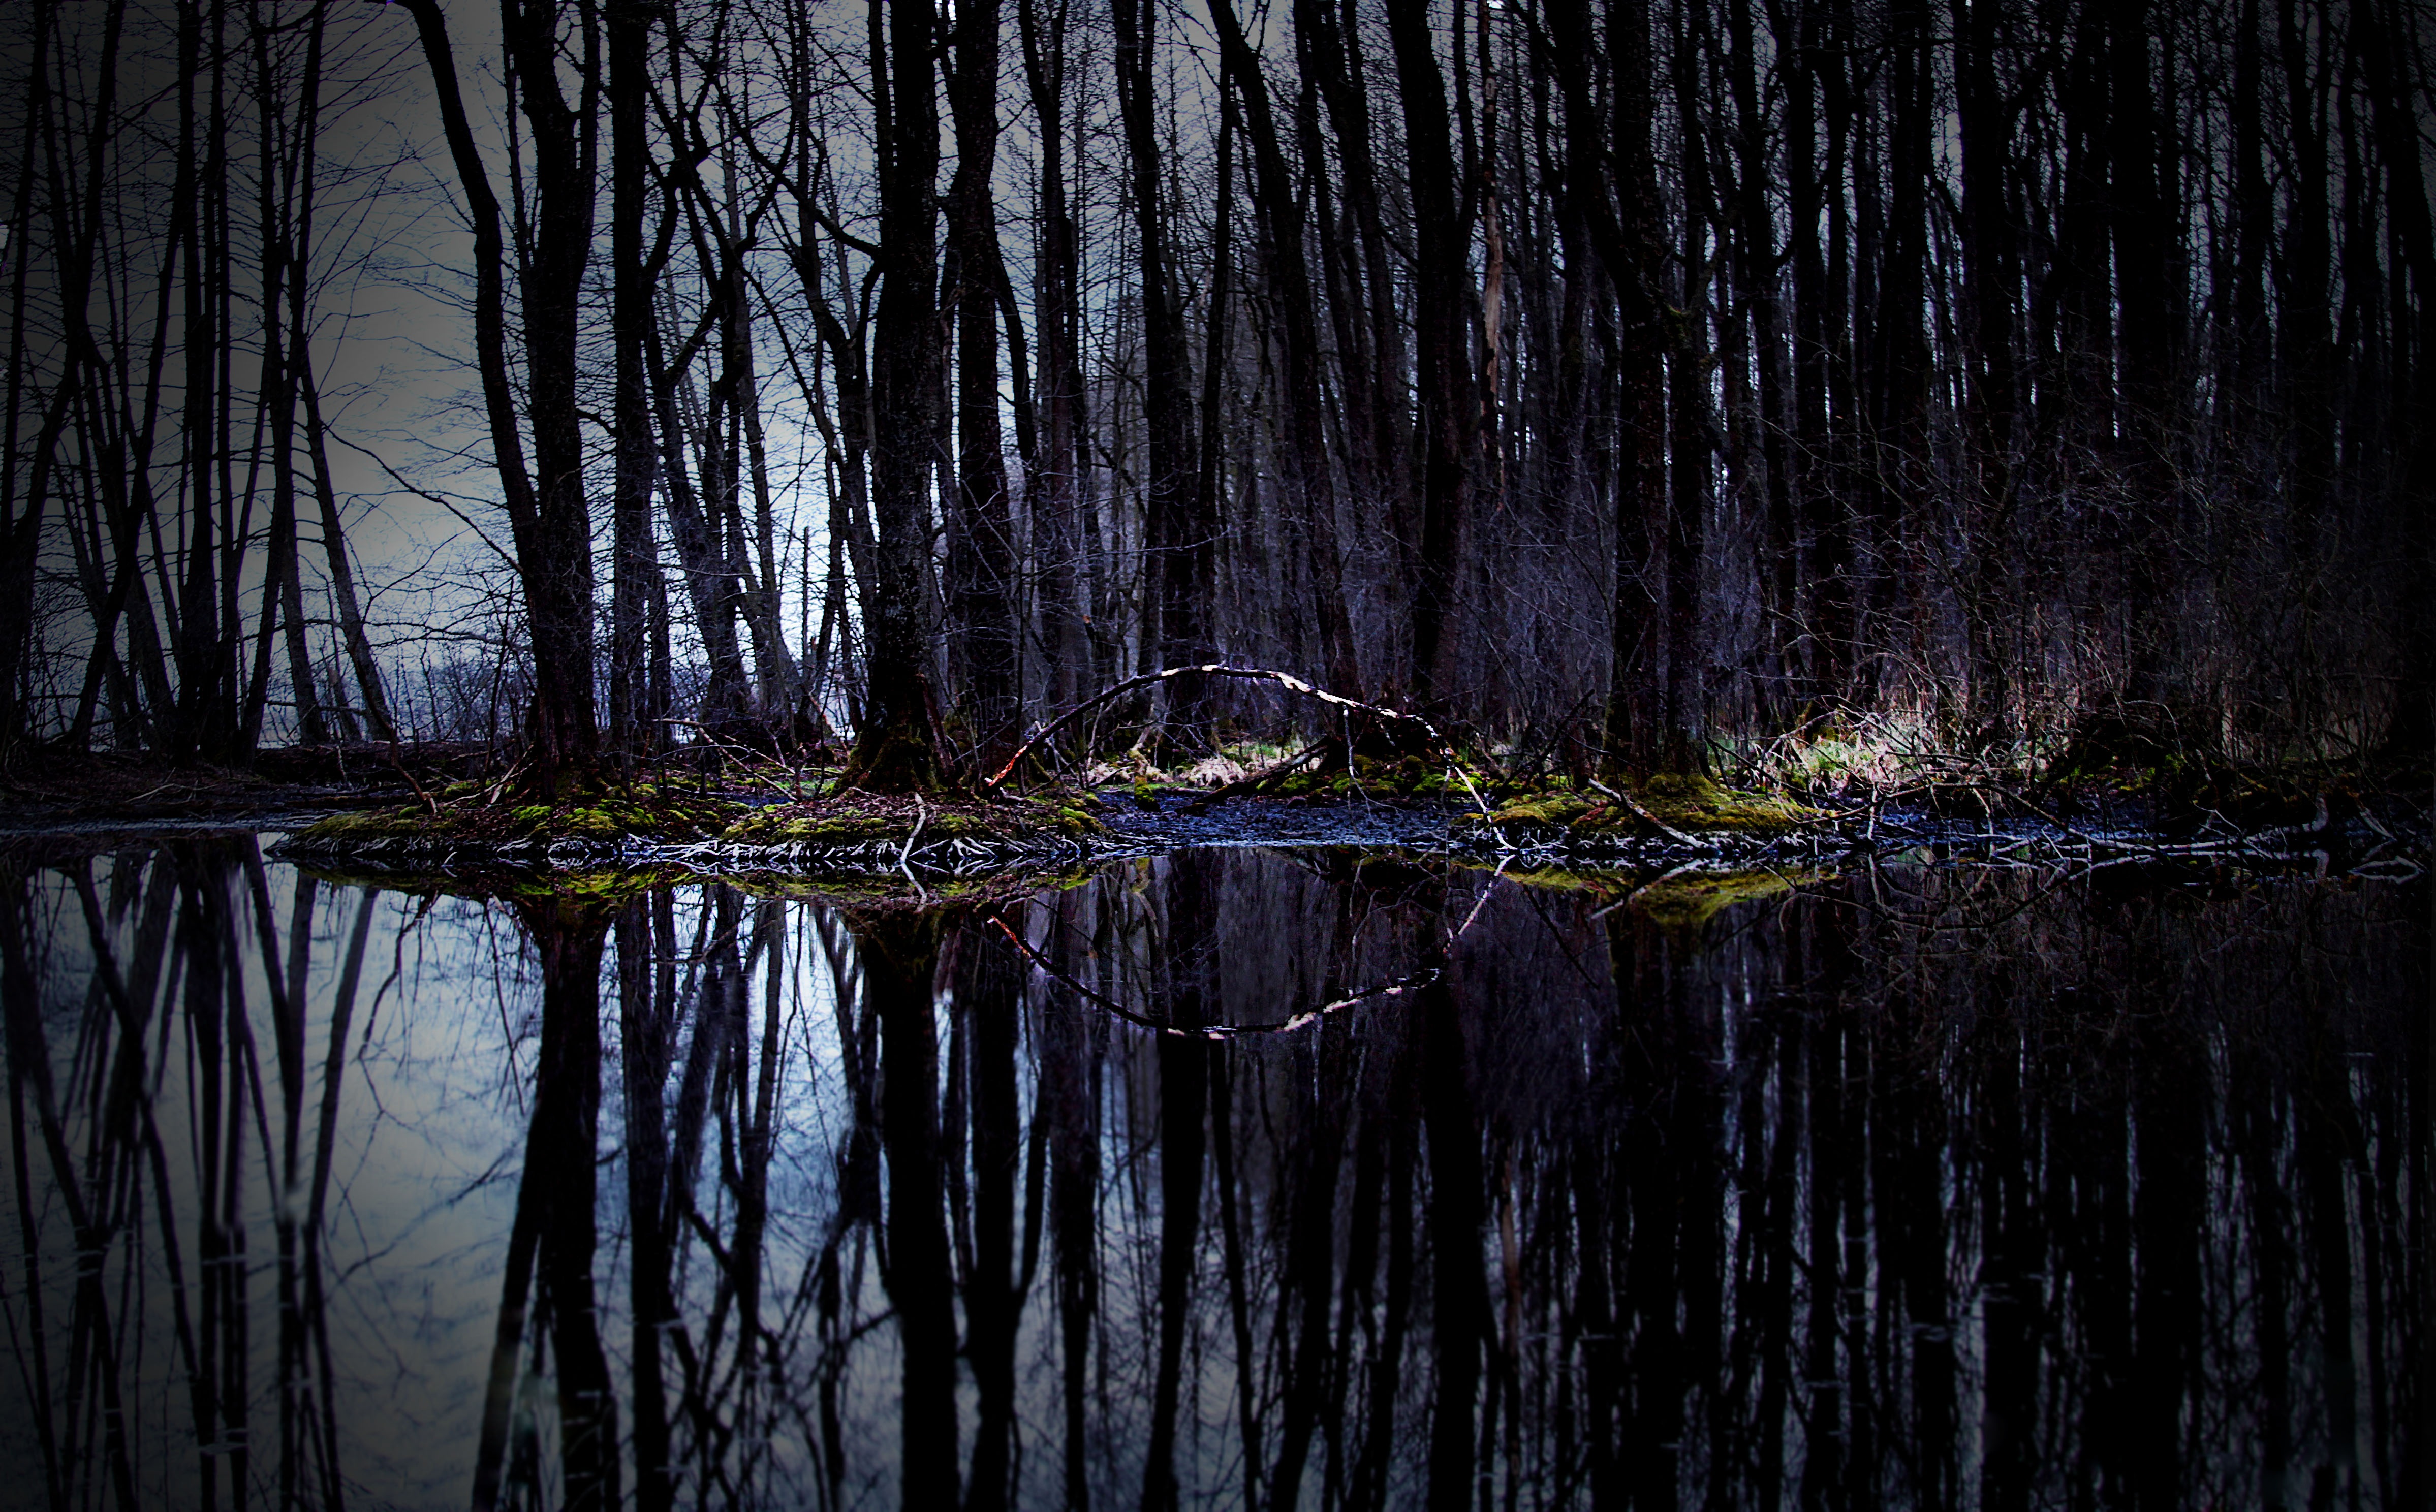
landscape, tree, water, nature, forest, swamp, wilderness, branch, winter, sky, mist, sunlight, morning, leaf, lake, photo, solitude, dark, pond, ice, reflection, autumn, canon, shadow, bay, darkness, black, season, surface, trees, stones, fear, clouds, bank, wetland, reeds, beauty, woodland, habitat, czech republic, free picture, czech budejovice, south bohemia, natural environment, atmospheric phenomenon, woody plant, bayou